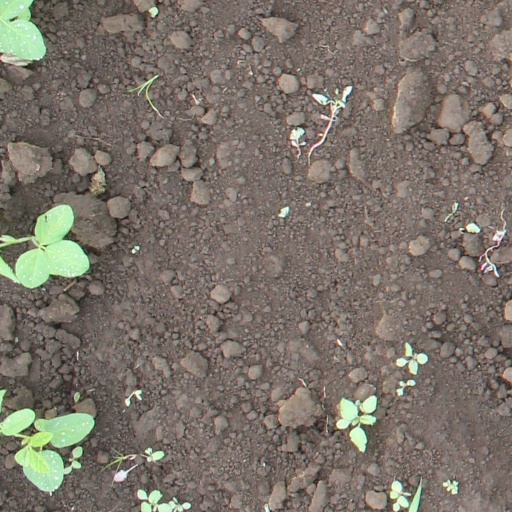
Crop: soybean